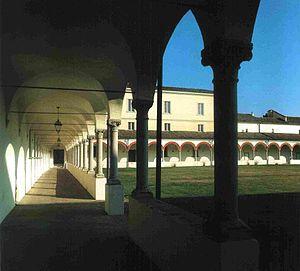
La chartreuse de Parme ou chartreuse Saint-Jérôme est une ancienne chartreuse située dans les environs de la ville de Parme en Italie. Elle a inspiré le titre du fameux roman de Stendhal, La Chartreuse de Parme, et elle a été souvent confondue avec un autre monastère de Parme, l'abbaye de Valserena, fermée par les décrets napoléoniens.